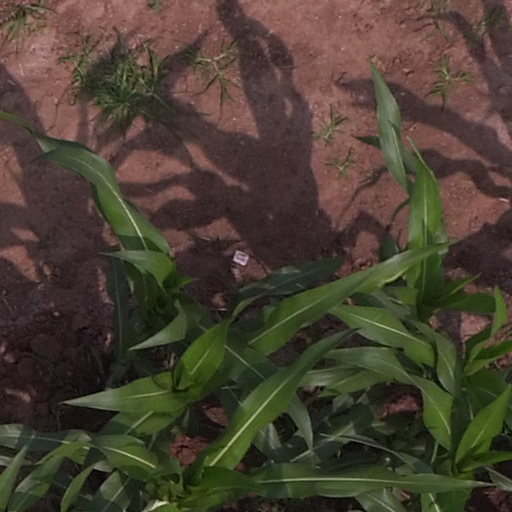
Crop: maize; corn